Doge (meme)

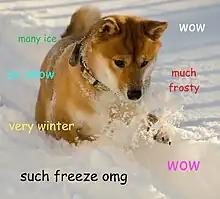
An example of a Doge meme

Doge uses two-word phrases in which the first word is almost always one of five modifiers ("so", "such", "many", "much", and "very"), and the departure from correct English is to use the modifier with a word that it cannot properly modify. For example, "Much respect. So noble." uses the Doge modifiers but is not "proper" Doge because the modifiers are used in a formally correct fashion; the Doge version would be "Much noble, so respect." In addition to these phrases, a Doge utterance often ends with a single word, most often "wow" but with "amaze" and "excite" also being used.